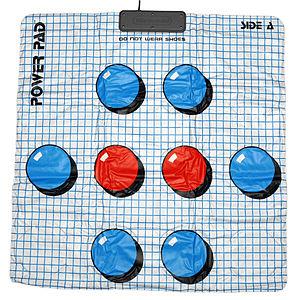
Le Power Pad est un accessoire pour la Nintendo Entertainment System, qui se place au sol, comme un tapis de danse ou d'exercices. C'est un tapis gris avec douze capteurs incorporées entre deux couches de plastique flexible.